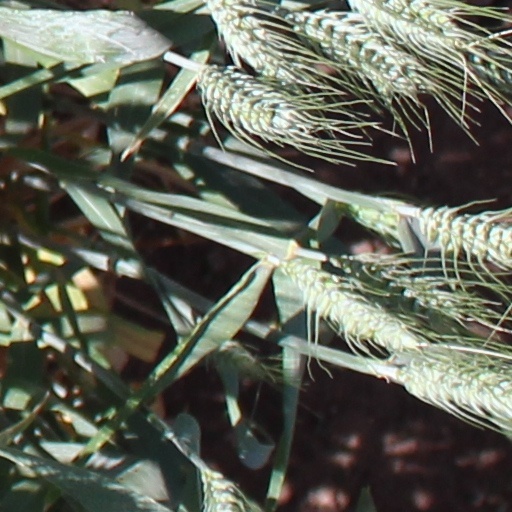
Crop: wheat